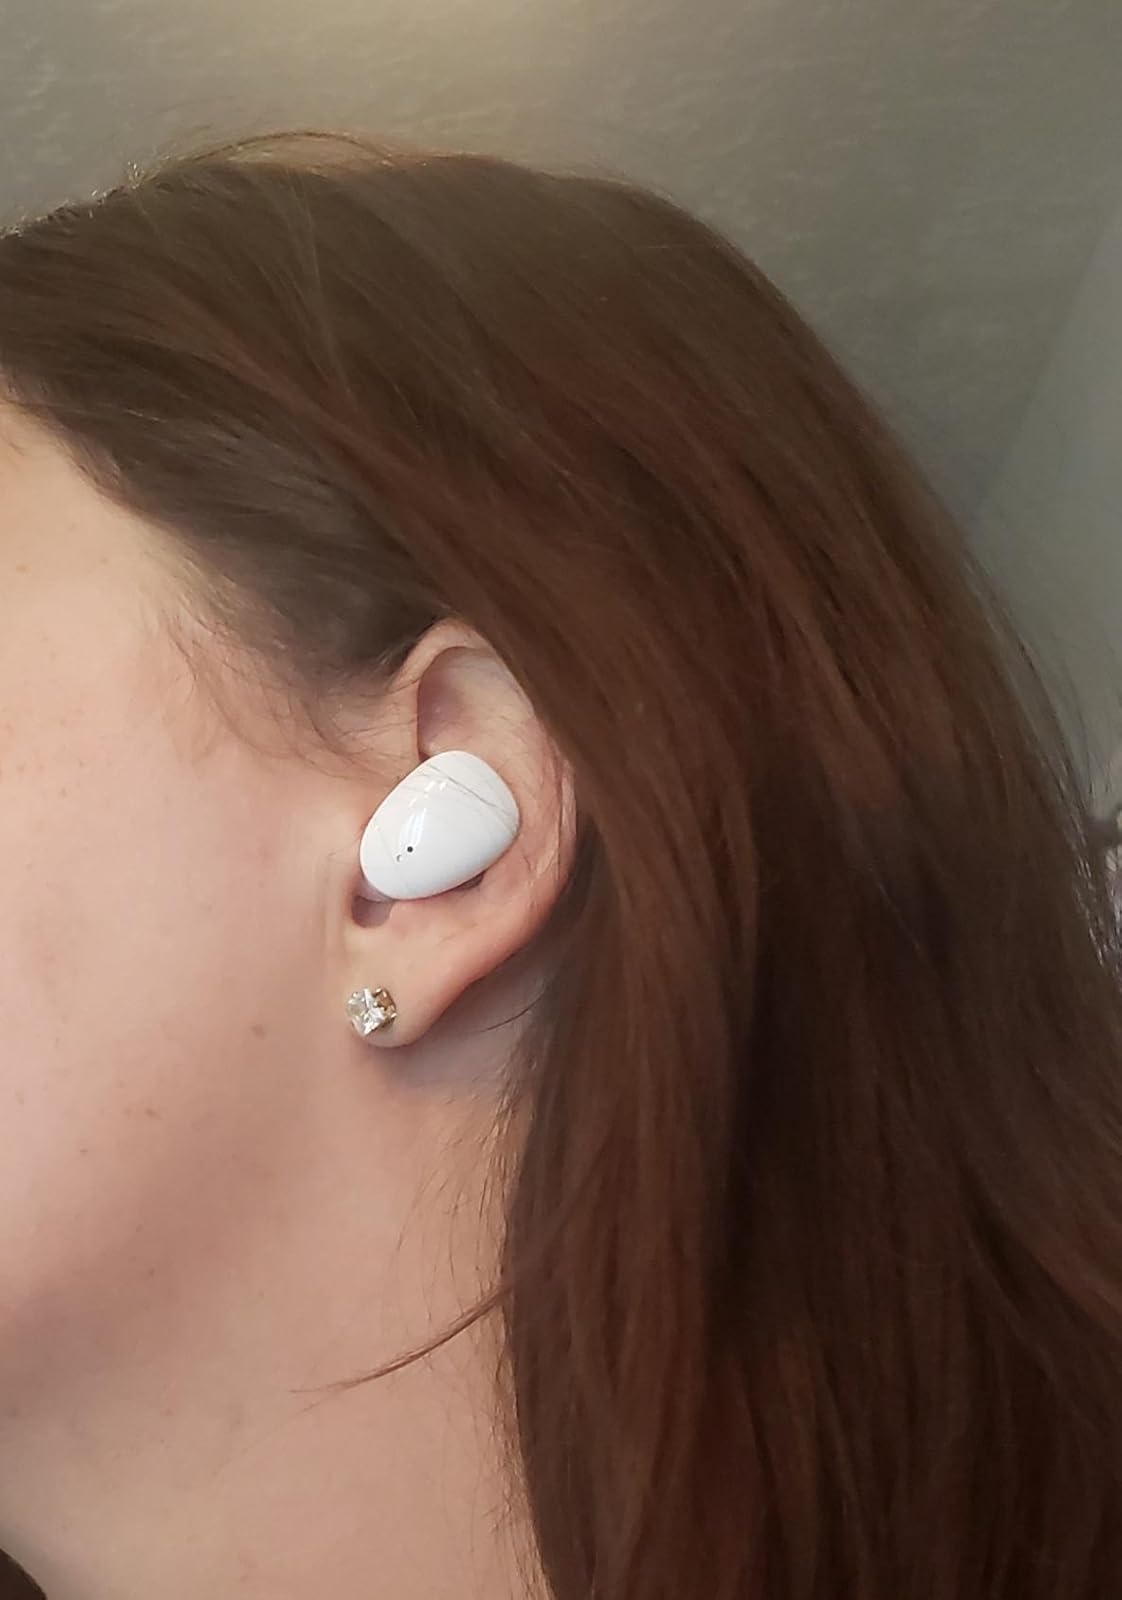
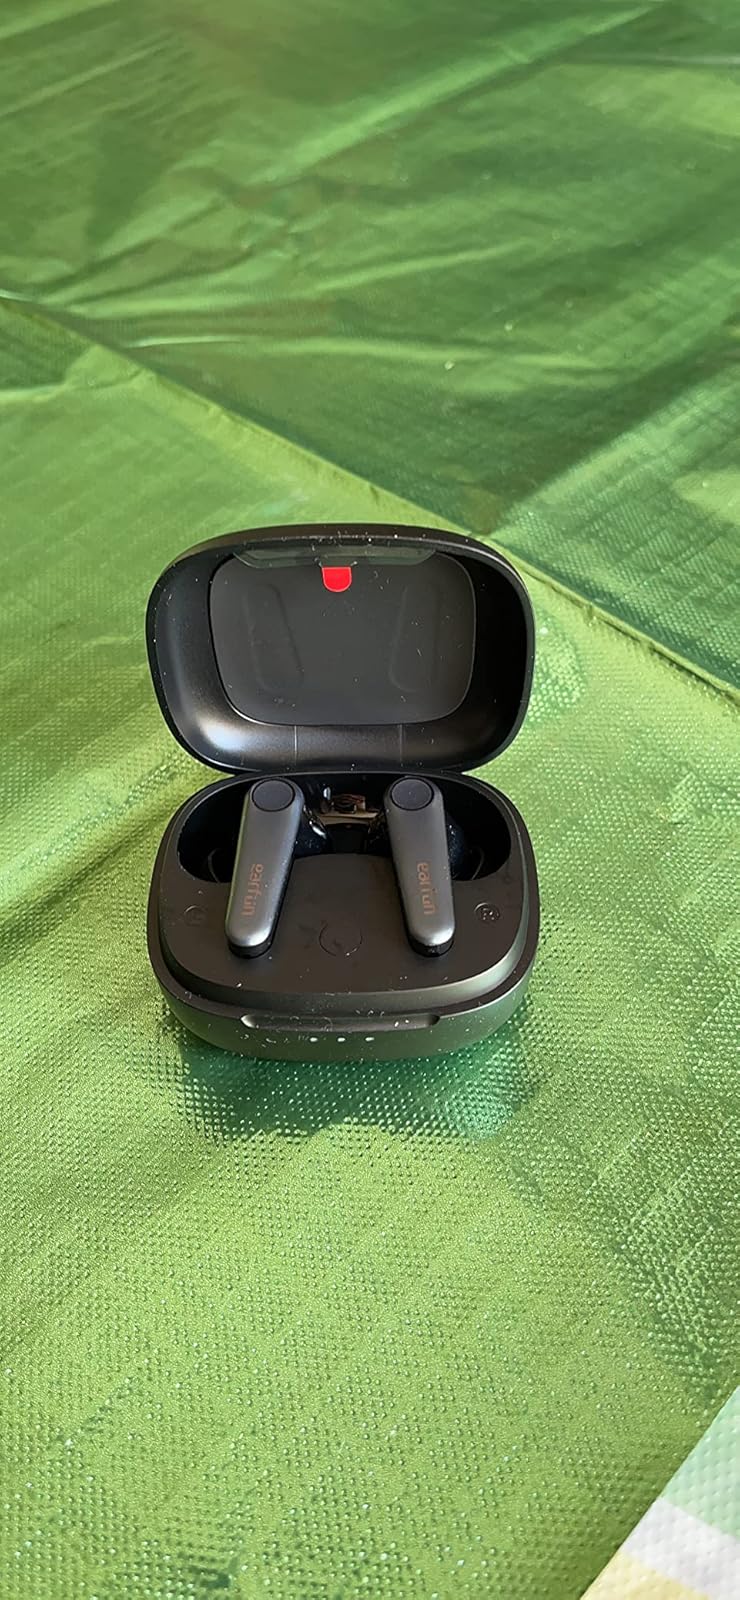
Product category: earbuds
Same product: no